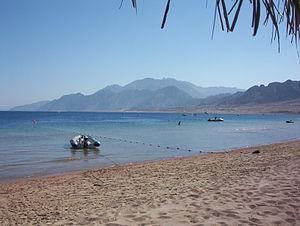
Dahab est une commune d'Égypte située sur la côte Est de la péninsule du Sinaï.